Laskar Pelangi

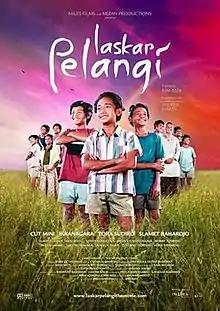
Theatrical release poster

Laskar Pelangi (English: "The Rainbow Troops") is a 2008 Indonesian drama film adapted from the novel of the same name by Andrea Hirata. The film follows a group of 10 students and their two inspirational teachers as they struggle with poverty and develop hopes for the future in Gantong Village, located at Belitung. The film became a box office and critical success, becoming one of the highest grossing in Indonesian box office history receiving a number of local and international awards.